List of UK Rock & Metal Albums Chart number ones of 1997

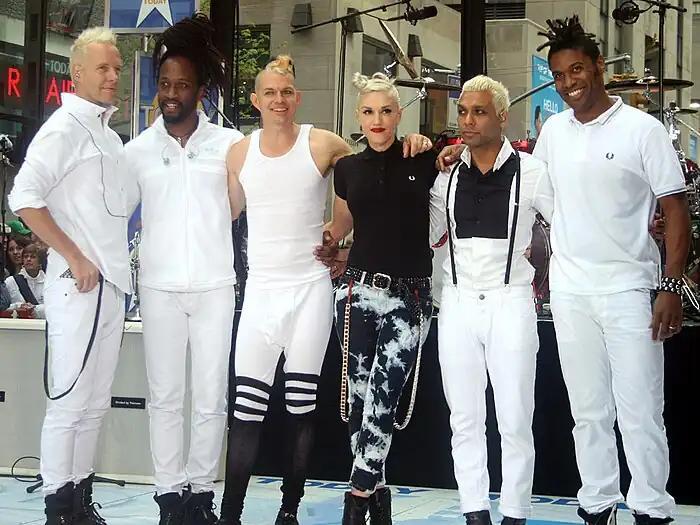
"Tragic Kingdom" by No Doubt was the longest-running UK Rock & Metal Albums Chart number-one album of 1997, spending 13 weeks atop the chart.

The UK Rock & Metal Albums Chart is a record chart which ranks the best-selling rock and heavy metal albums in the United Kingdom. Compiled and published by the Official Charts Company, the data is based on each album's weekly physical sales, digital downloads and streams. In 1997, there were 17 albums that topped the 52 published charts. The first number-one album of the year was the self-titled debut album by Garbage, which spent the first three weeks of the year atop the chart. The final number-one album of the year was the Queen compilation album "Queen Rocks", which spent the last four weeks of the year (and the first one of 1998) at number one.